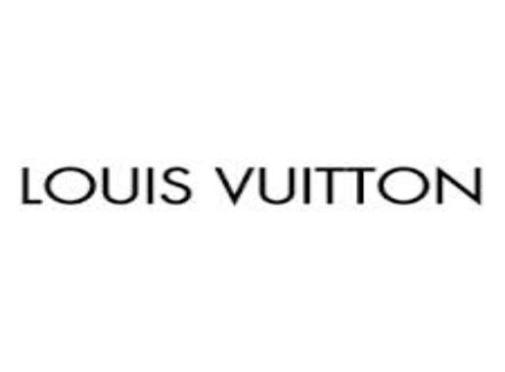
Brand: louis vuitton-2
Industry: Clothes